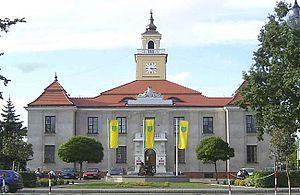
Ostrów Mazowiecka est une ville de la voïvodie de Mazovie, dans le nord-est de la Pologne.